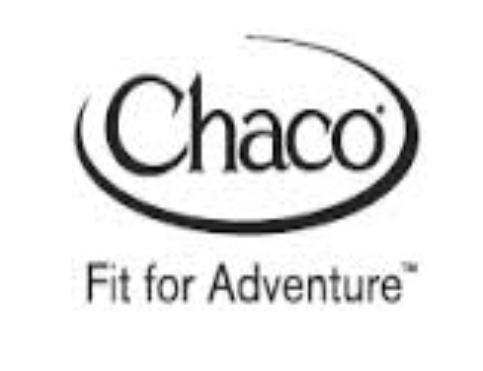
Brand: Chaco
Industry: Clothes